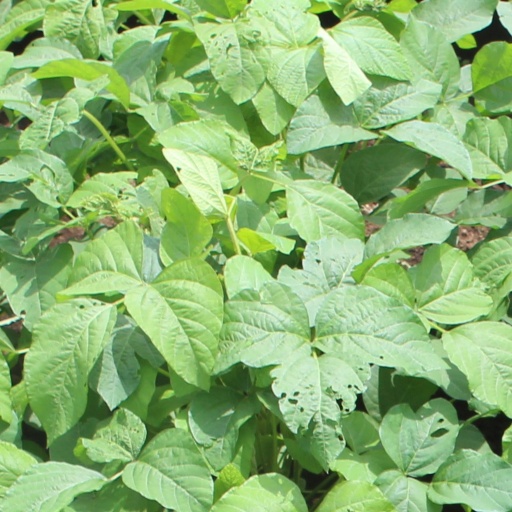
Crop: soybean